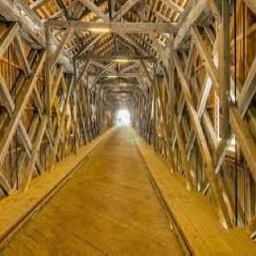
Old Rhine Bridge